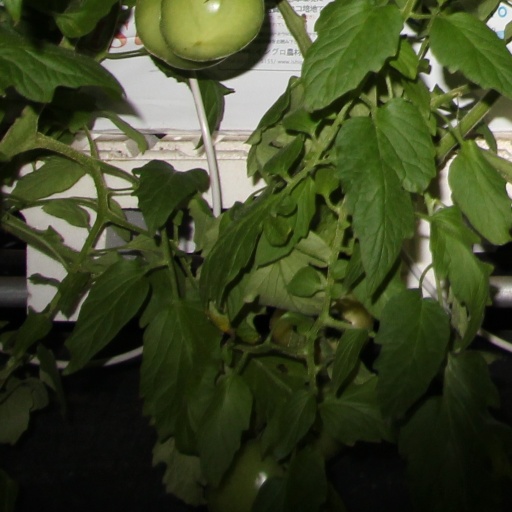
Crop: tomato